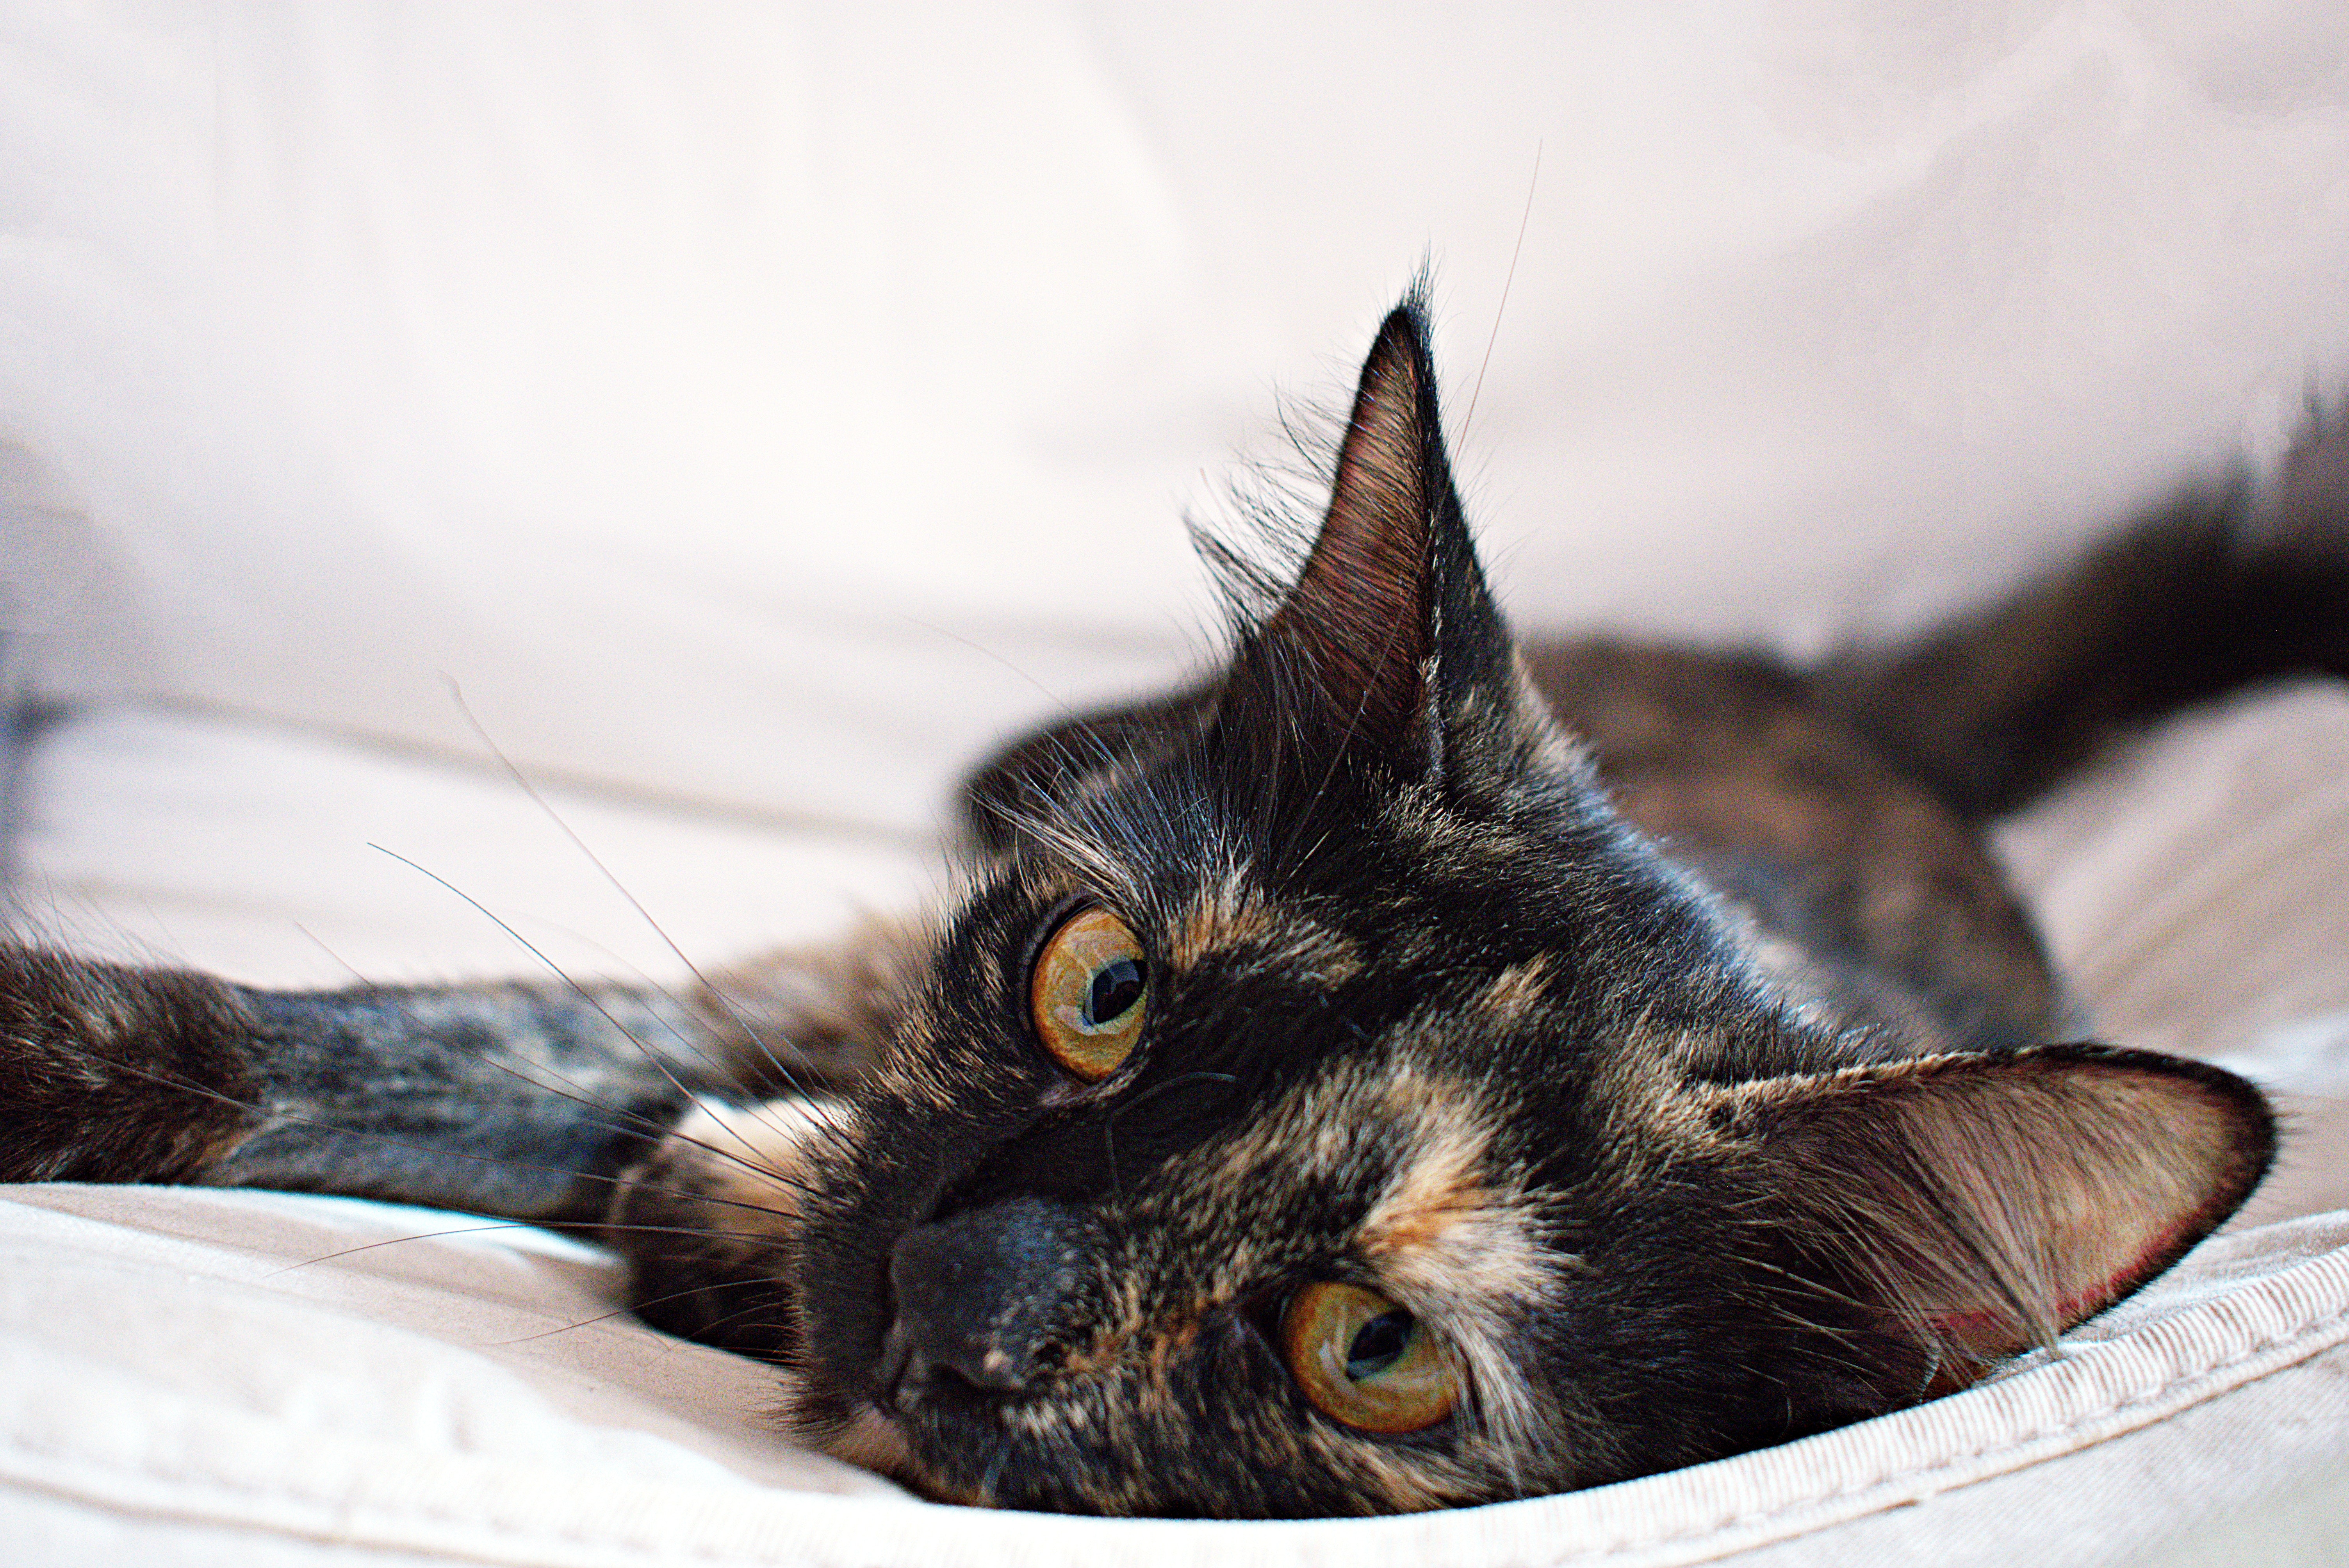
cat, small to medium sized cats, felidae, whiskers, eye, carnivore, fur, snout, tabby cat, domestic short haired cat, claw, asian, kitten, european shorthair, maine coon, german rex, ear